Angelo Beolco

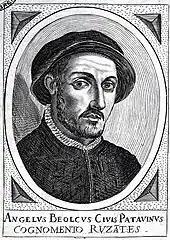
Portrait of Angelo Beolco

Angelo Beolco (c. 1496 – March 17, 1542), better known by the nickname Ruzzante or Ruzante, was a Venetian (Paduan) actor and playwright.